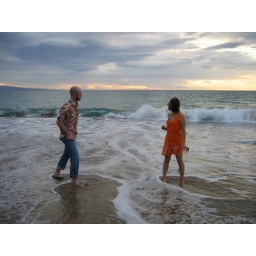
playing in the water at kamaole beach I